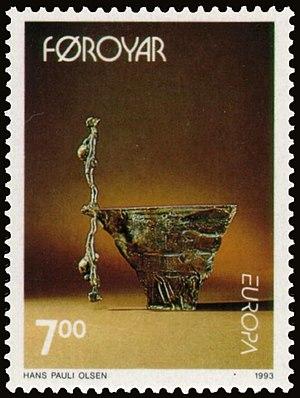
L'émission EUROPA est une émission conjointe annuelle de timbres-poste sur une même illustration ou un même thème par les administrations postales membres des Communautés européennes, de la Conférence européenne des administrations des postes et télécommunications, puis de l'association PostEurop depuis 1993.